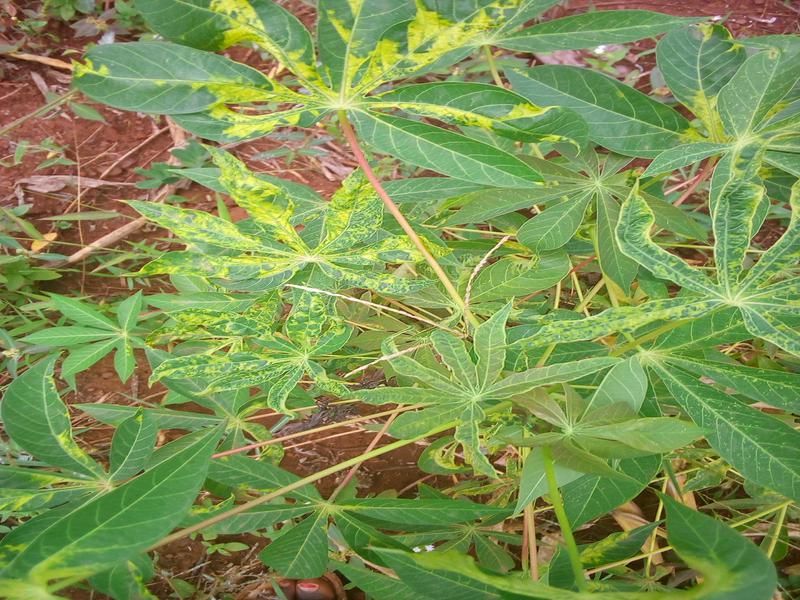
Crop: cassava
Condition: mosaic_disease